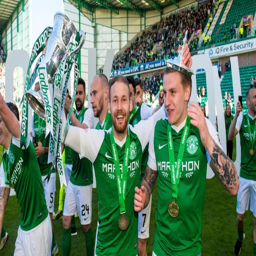
person and football player celebrate with the trophy